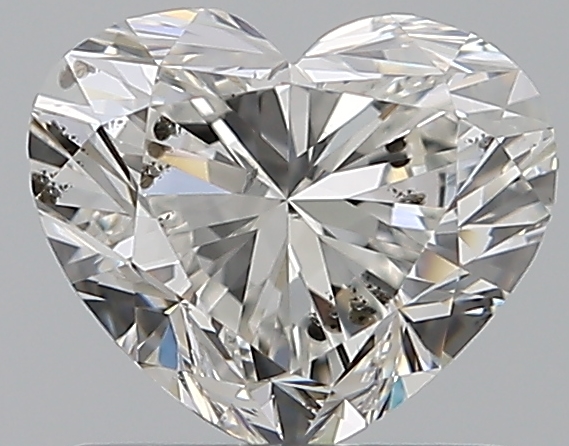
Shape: heart
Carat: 0.83
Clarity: SI2
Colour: G
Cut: EX
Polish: EX
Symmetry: EX
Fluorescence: N
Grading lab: GIA
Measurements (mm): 5.48 x 6.5 x 3.77